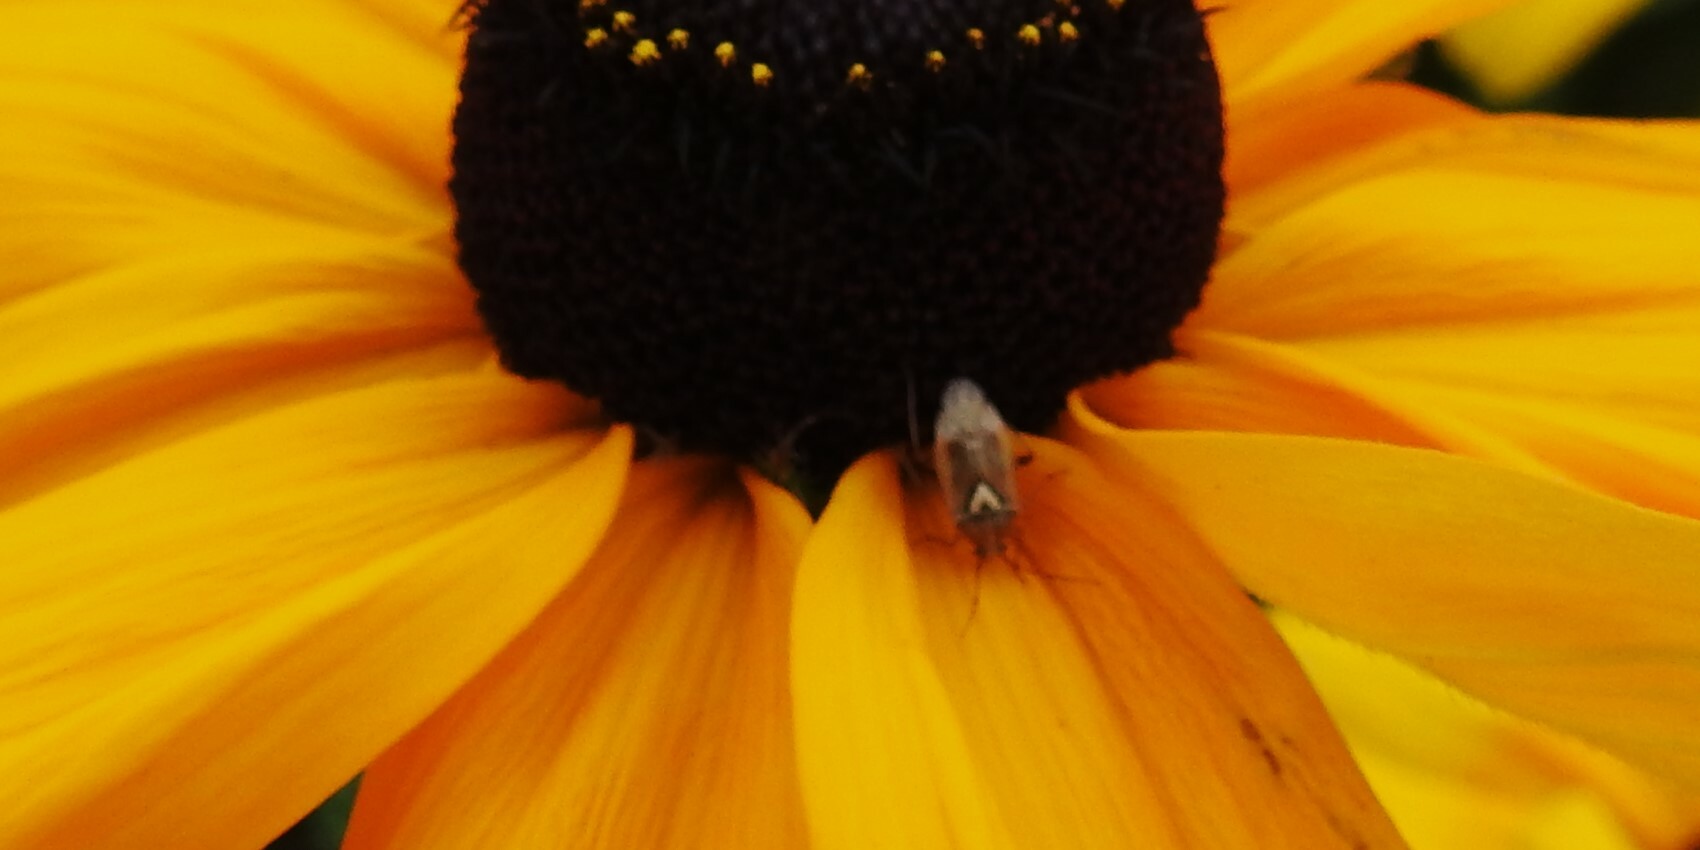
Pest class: lygus_bug